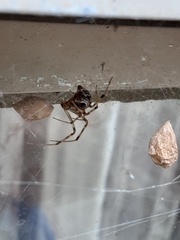
Species: Parasteatoda_tepidariorum